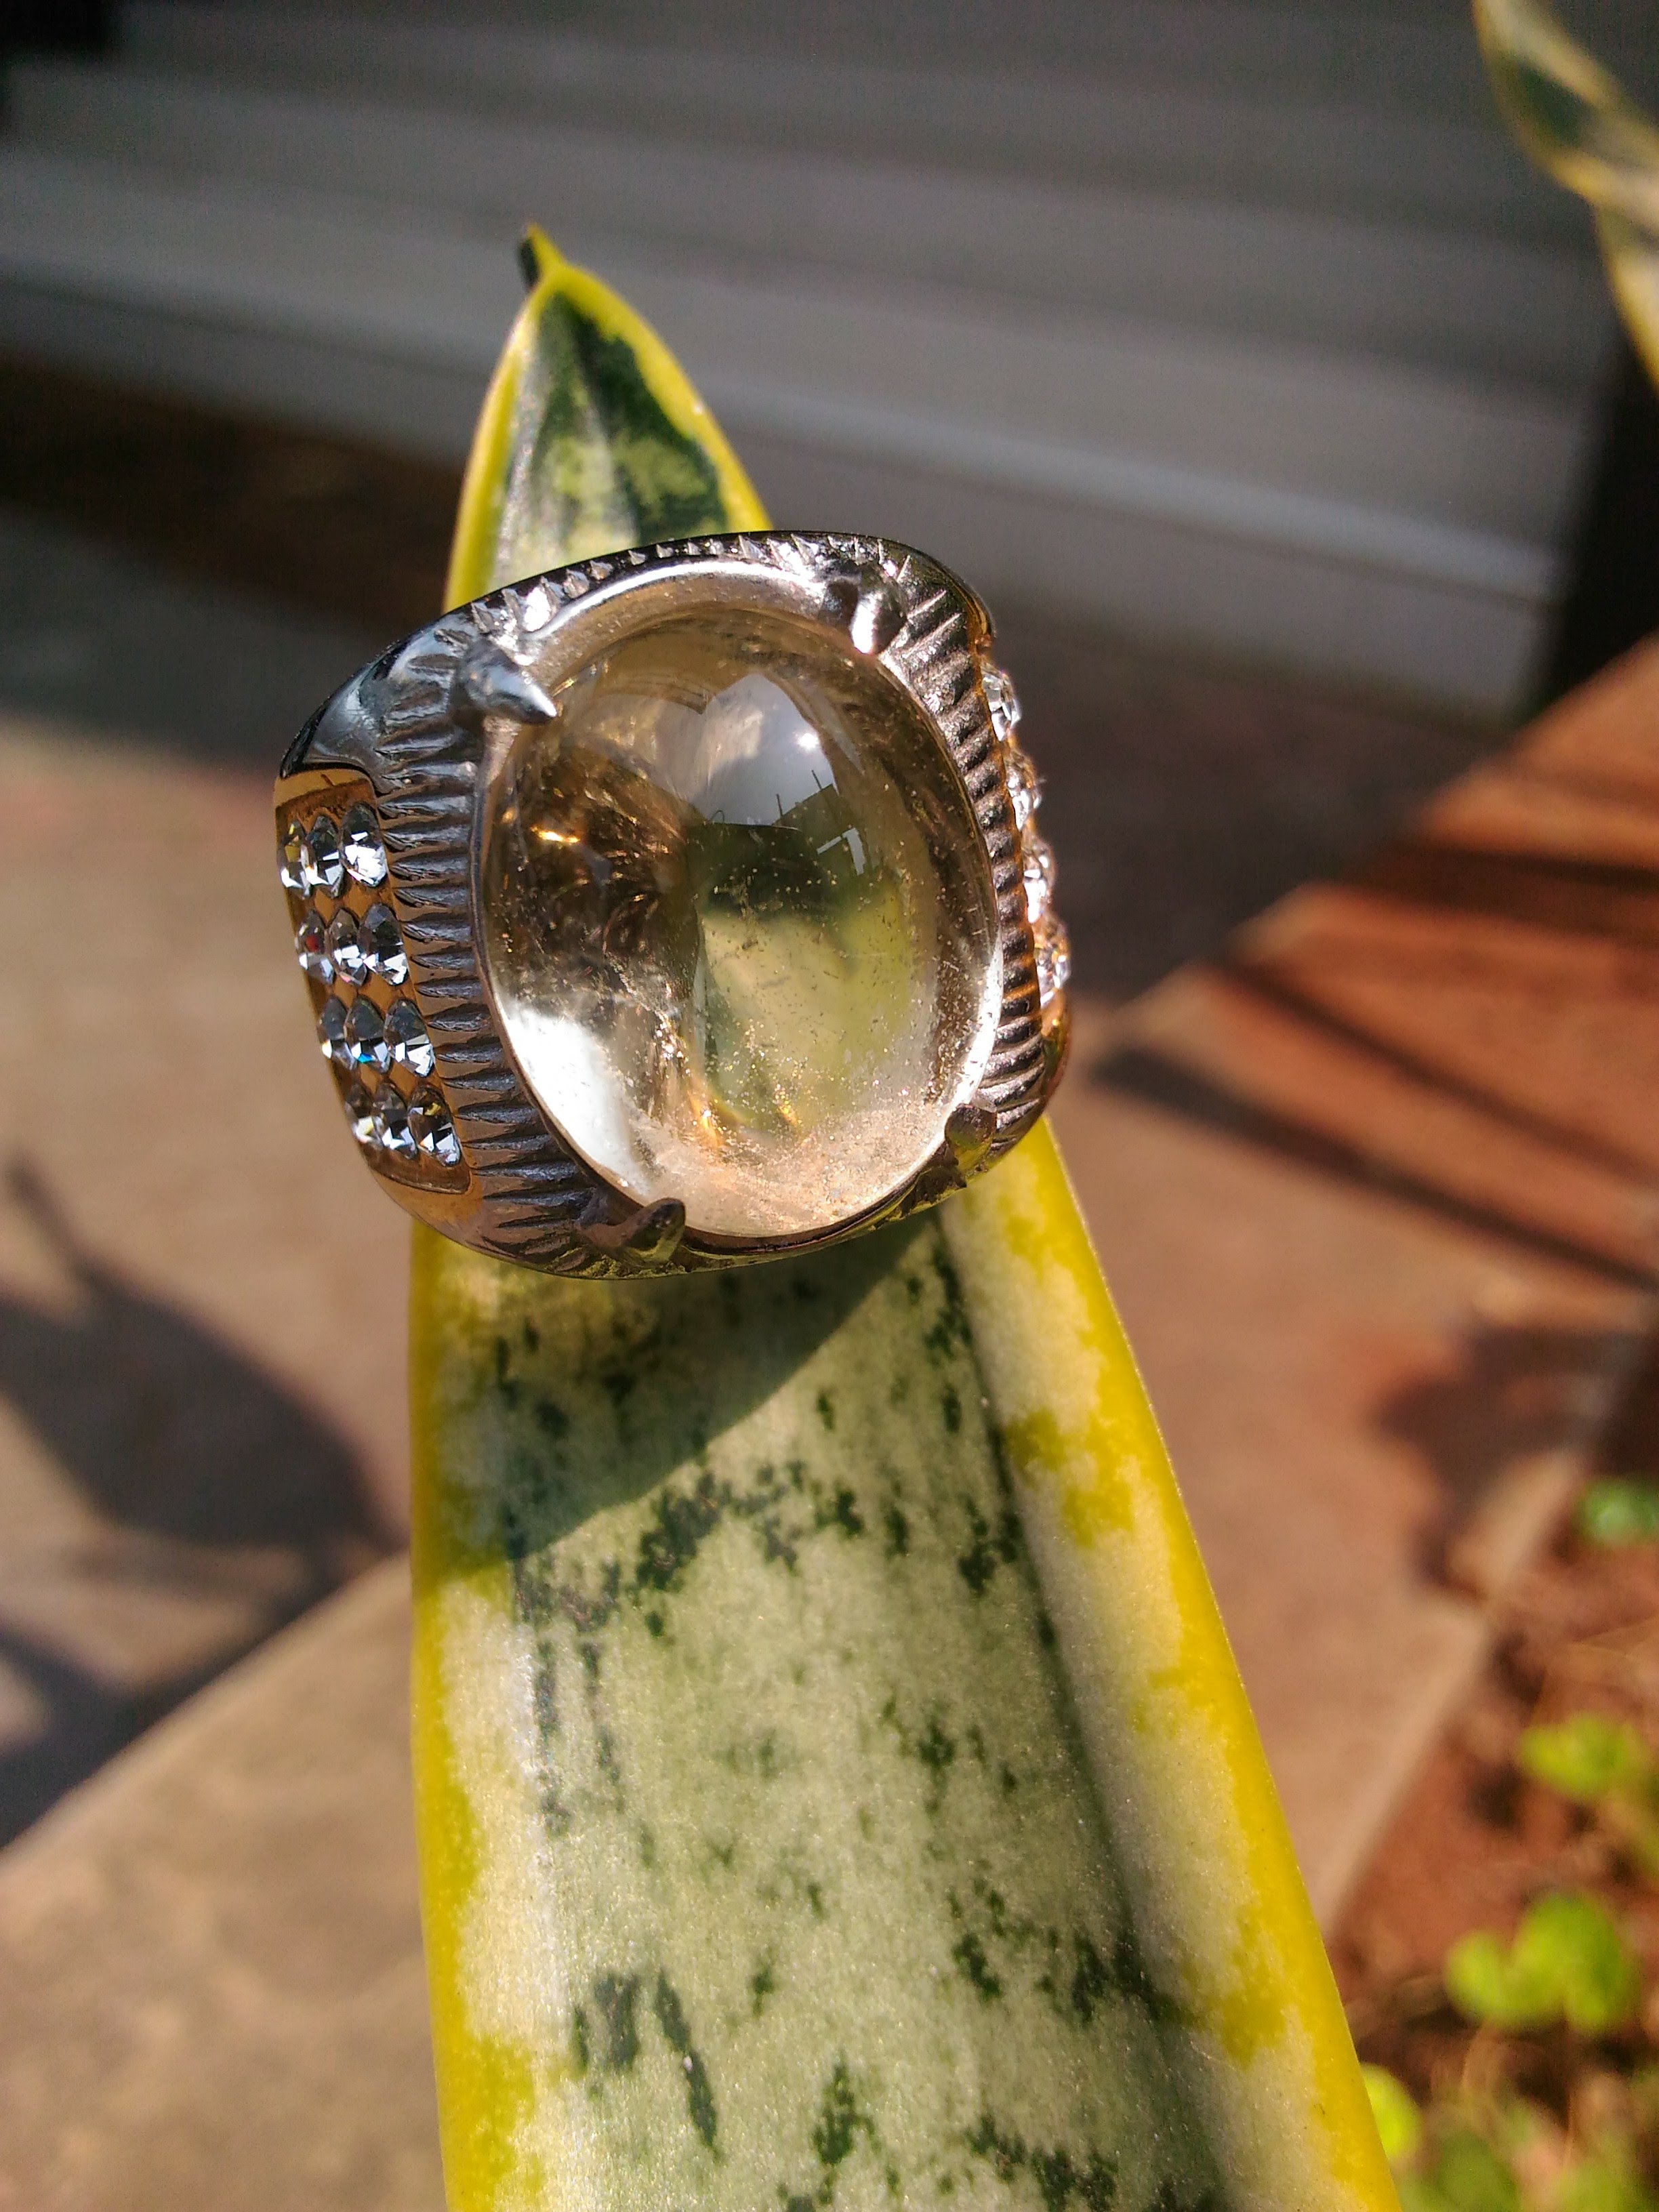
natural, natural material, jewellery, body jewelry, automotive lighting, glass, fashion accessory, metal, gemstone, grass, electric blue, macro photography, wood, glass bottle, circle, tool, plant stem, Transparent material, still life photography, kitchen utensil, necklace